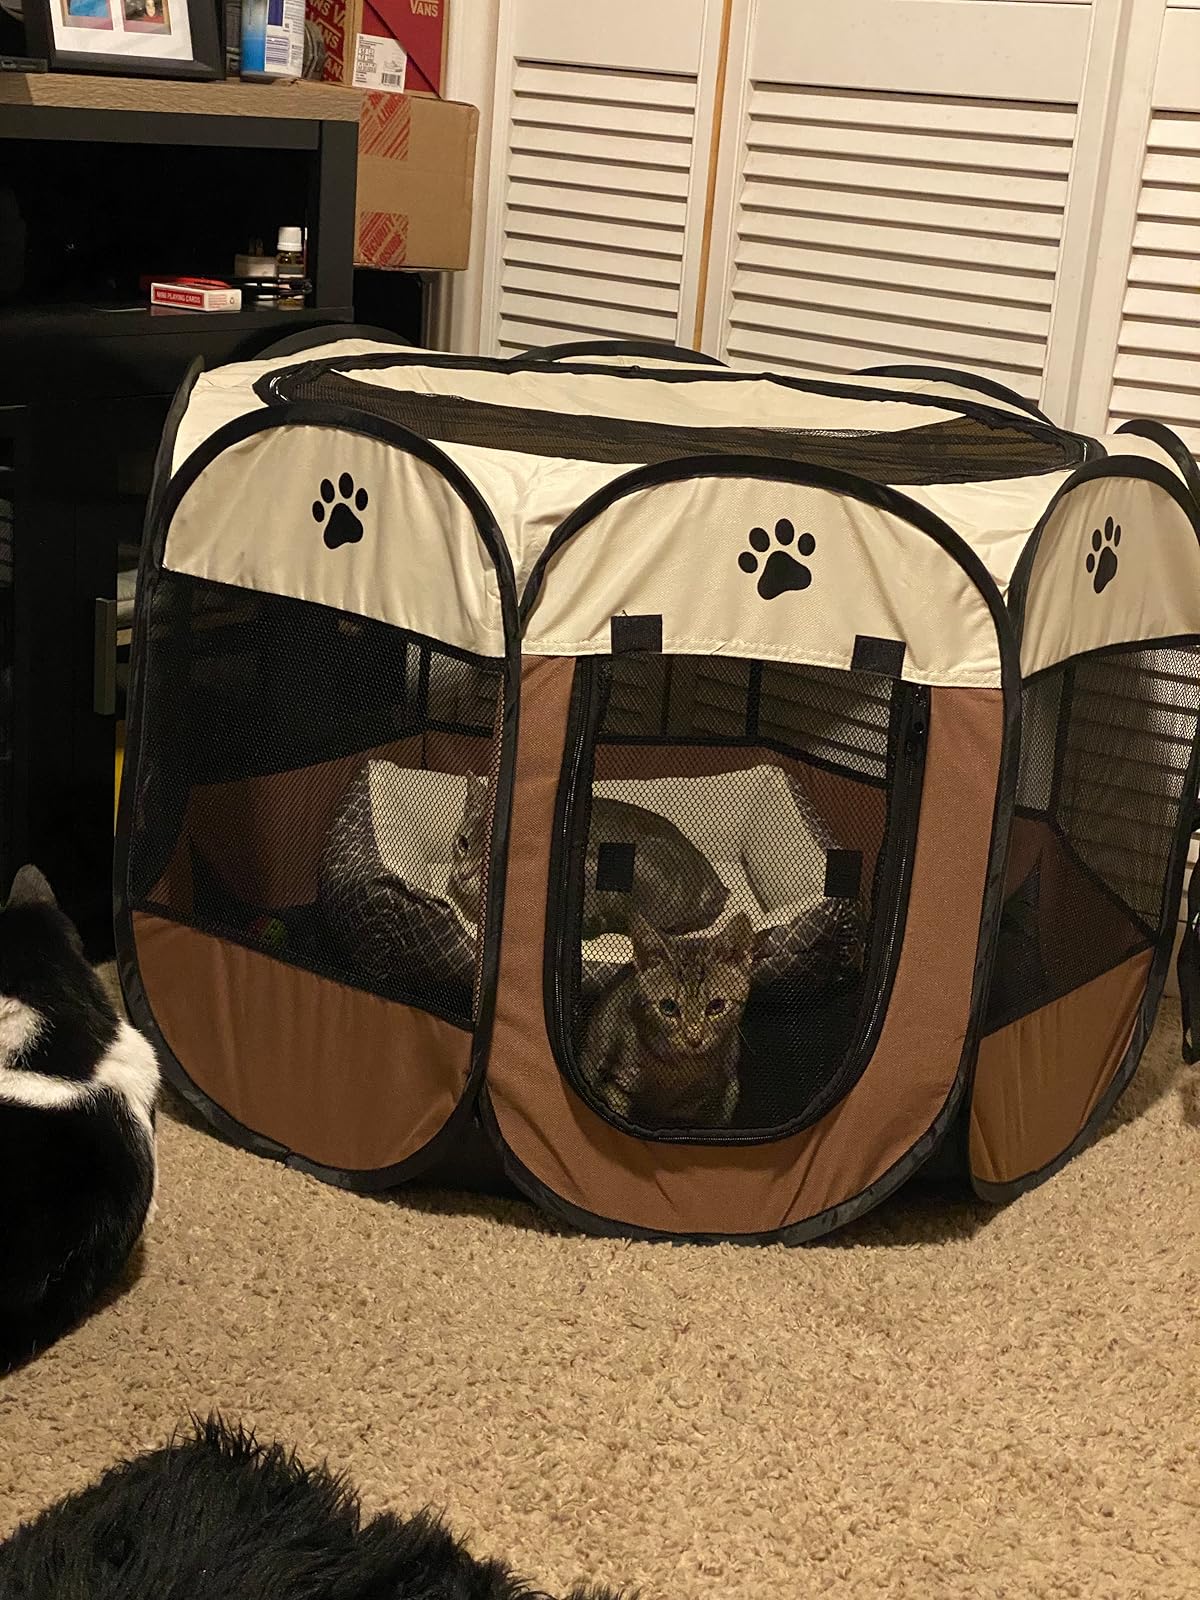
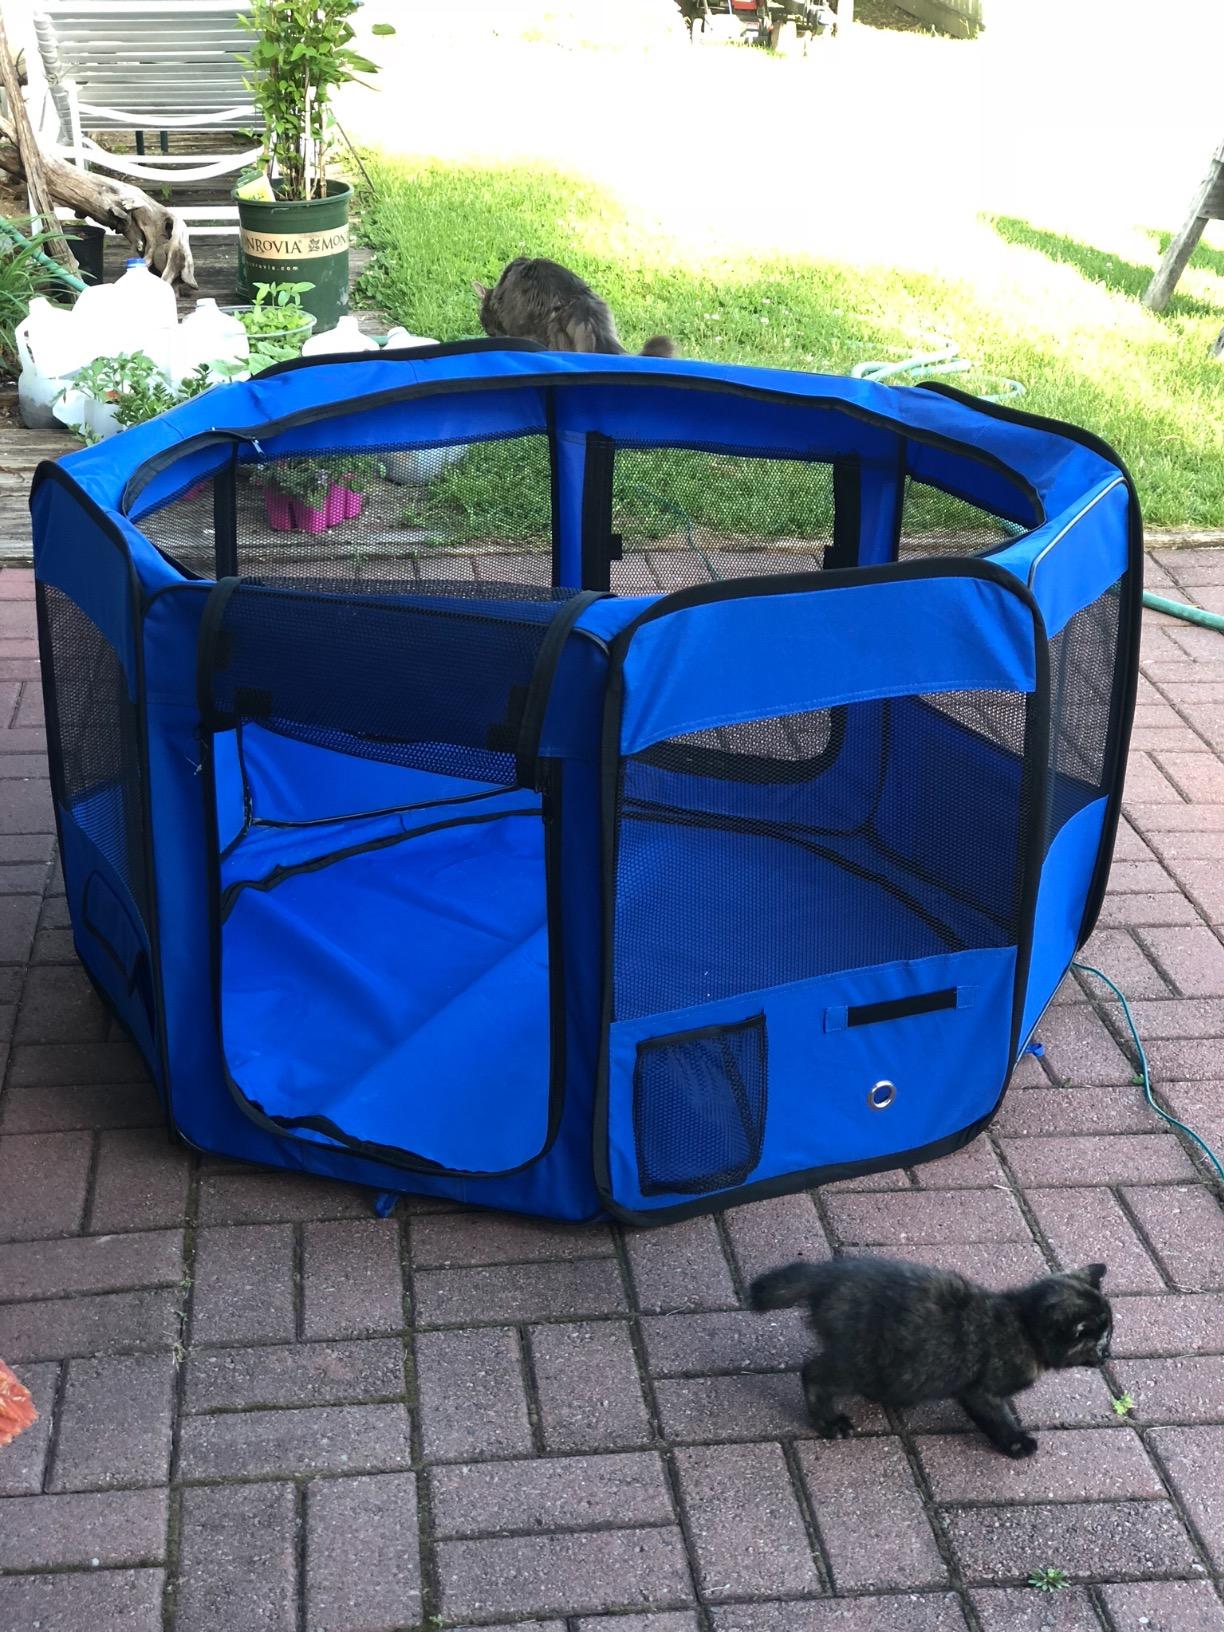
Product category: items_kennel
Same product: no